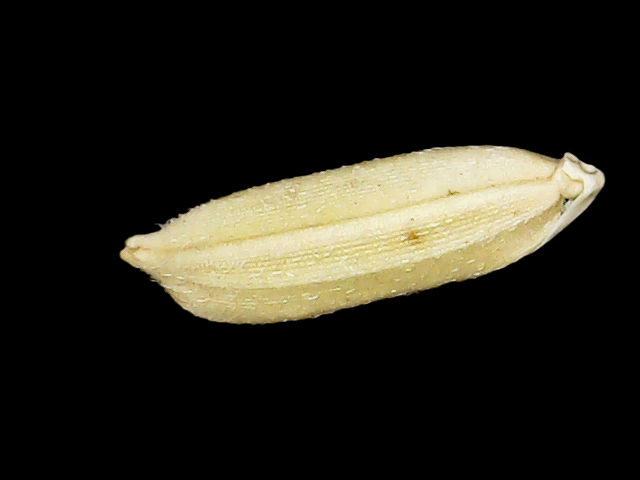
Rice variety: Bd30